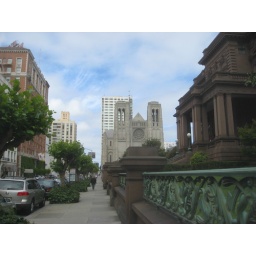
And there's the cathedral in the background and that brown stone building in the front.